Cortina d'Ampezzo

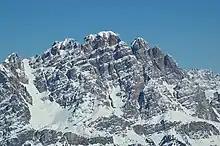
Monte Cristallo (3,221 m) with the Forcella Staunies slope on the left

Cortina d'Ampezzo hosted the 2021 Alpine World Championships, and, with Milan, will jointly host the 2026 Winter Olympics and the 2026 Winter Paralympics.